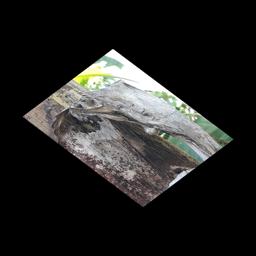
Label: PSEUDOSTEM WEEVIL